List of Irene Aloisi performances

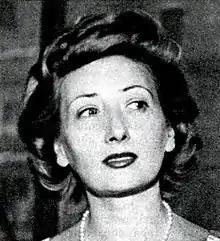
Italian actress Irene Aloisi (1957)

Italian actress Irene Aloisi, was known for her performances in "" (1957), "Le inchieste del commissario Maigret" (1964), and "Le tue mani sul mio corpo" (1970). During her career, she worked in cinema, television, radio, and theatre.